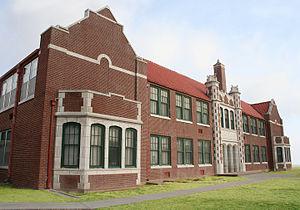
Protection est une municipalité américaine située dans le comté de Comanche au Kansas. Lors du recensement de 2010, sa population est de 514 habitants.